Nabil Ghilas

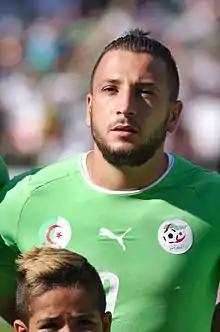
Ghilas with Algeria in 2014

Nabil Ghilas (born 20 April 1990) is a professional footballer who plays as a striker for Berre SpC. Born in France, he played for the Algeria national team.